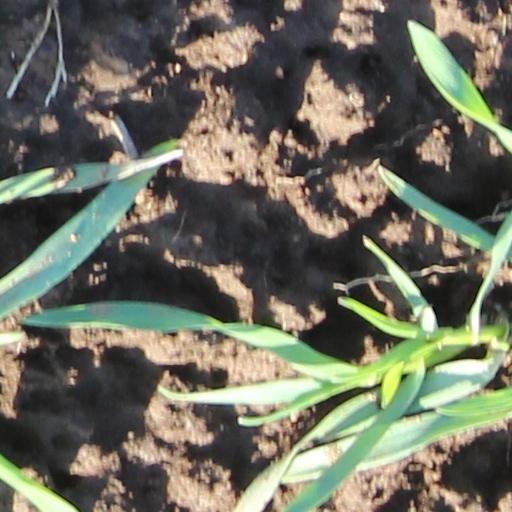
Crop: wheat